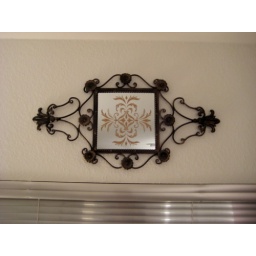
cute antique style wall decor. i put this above my window